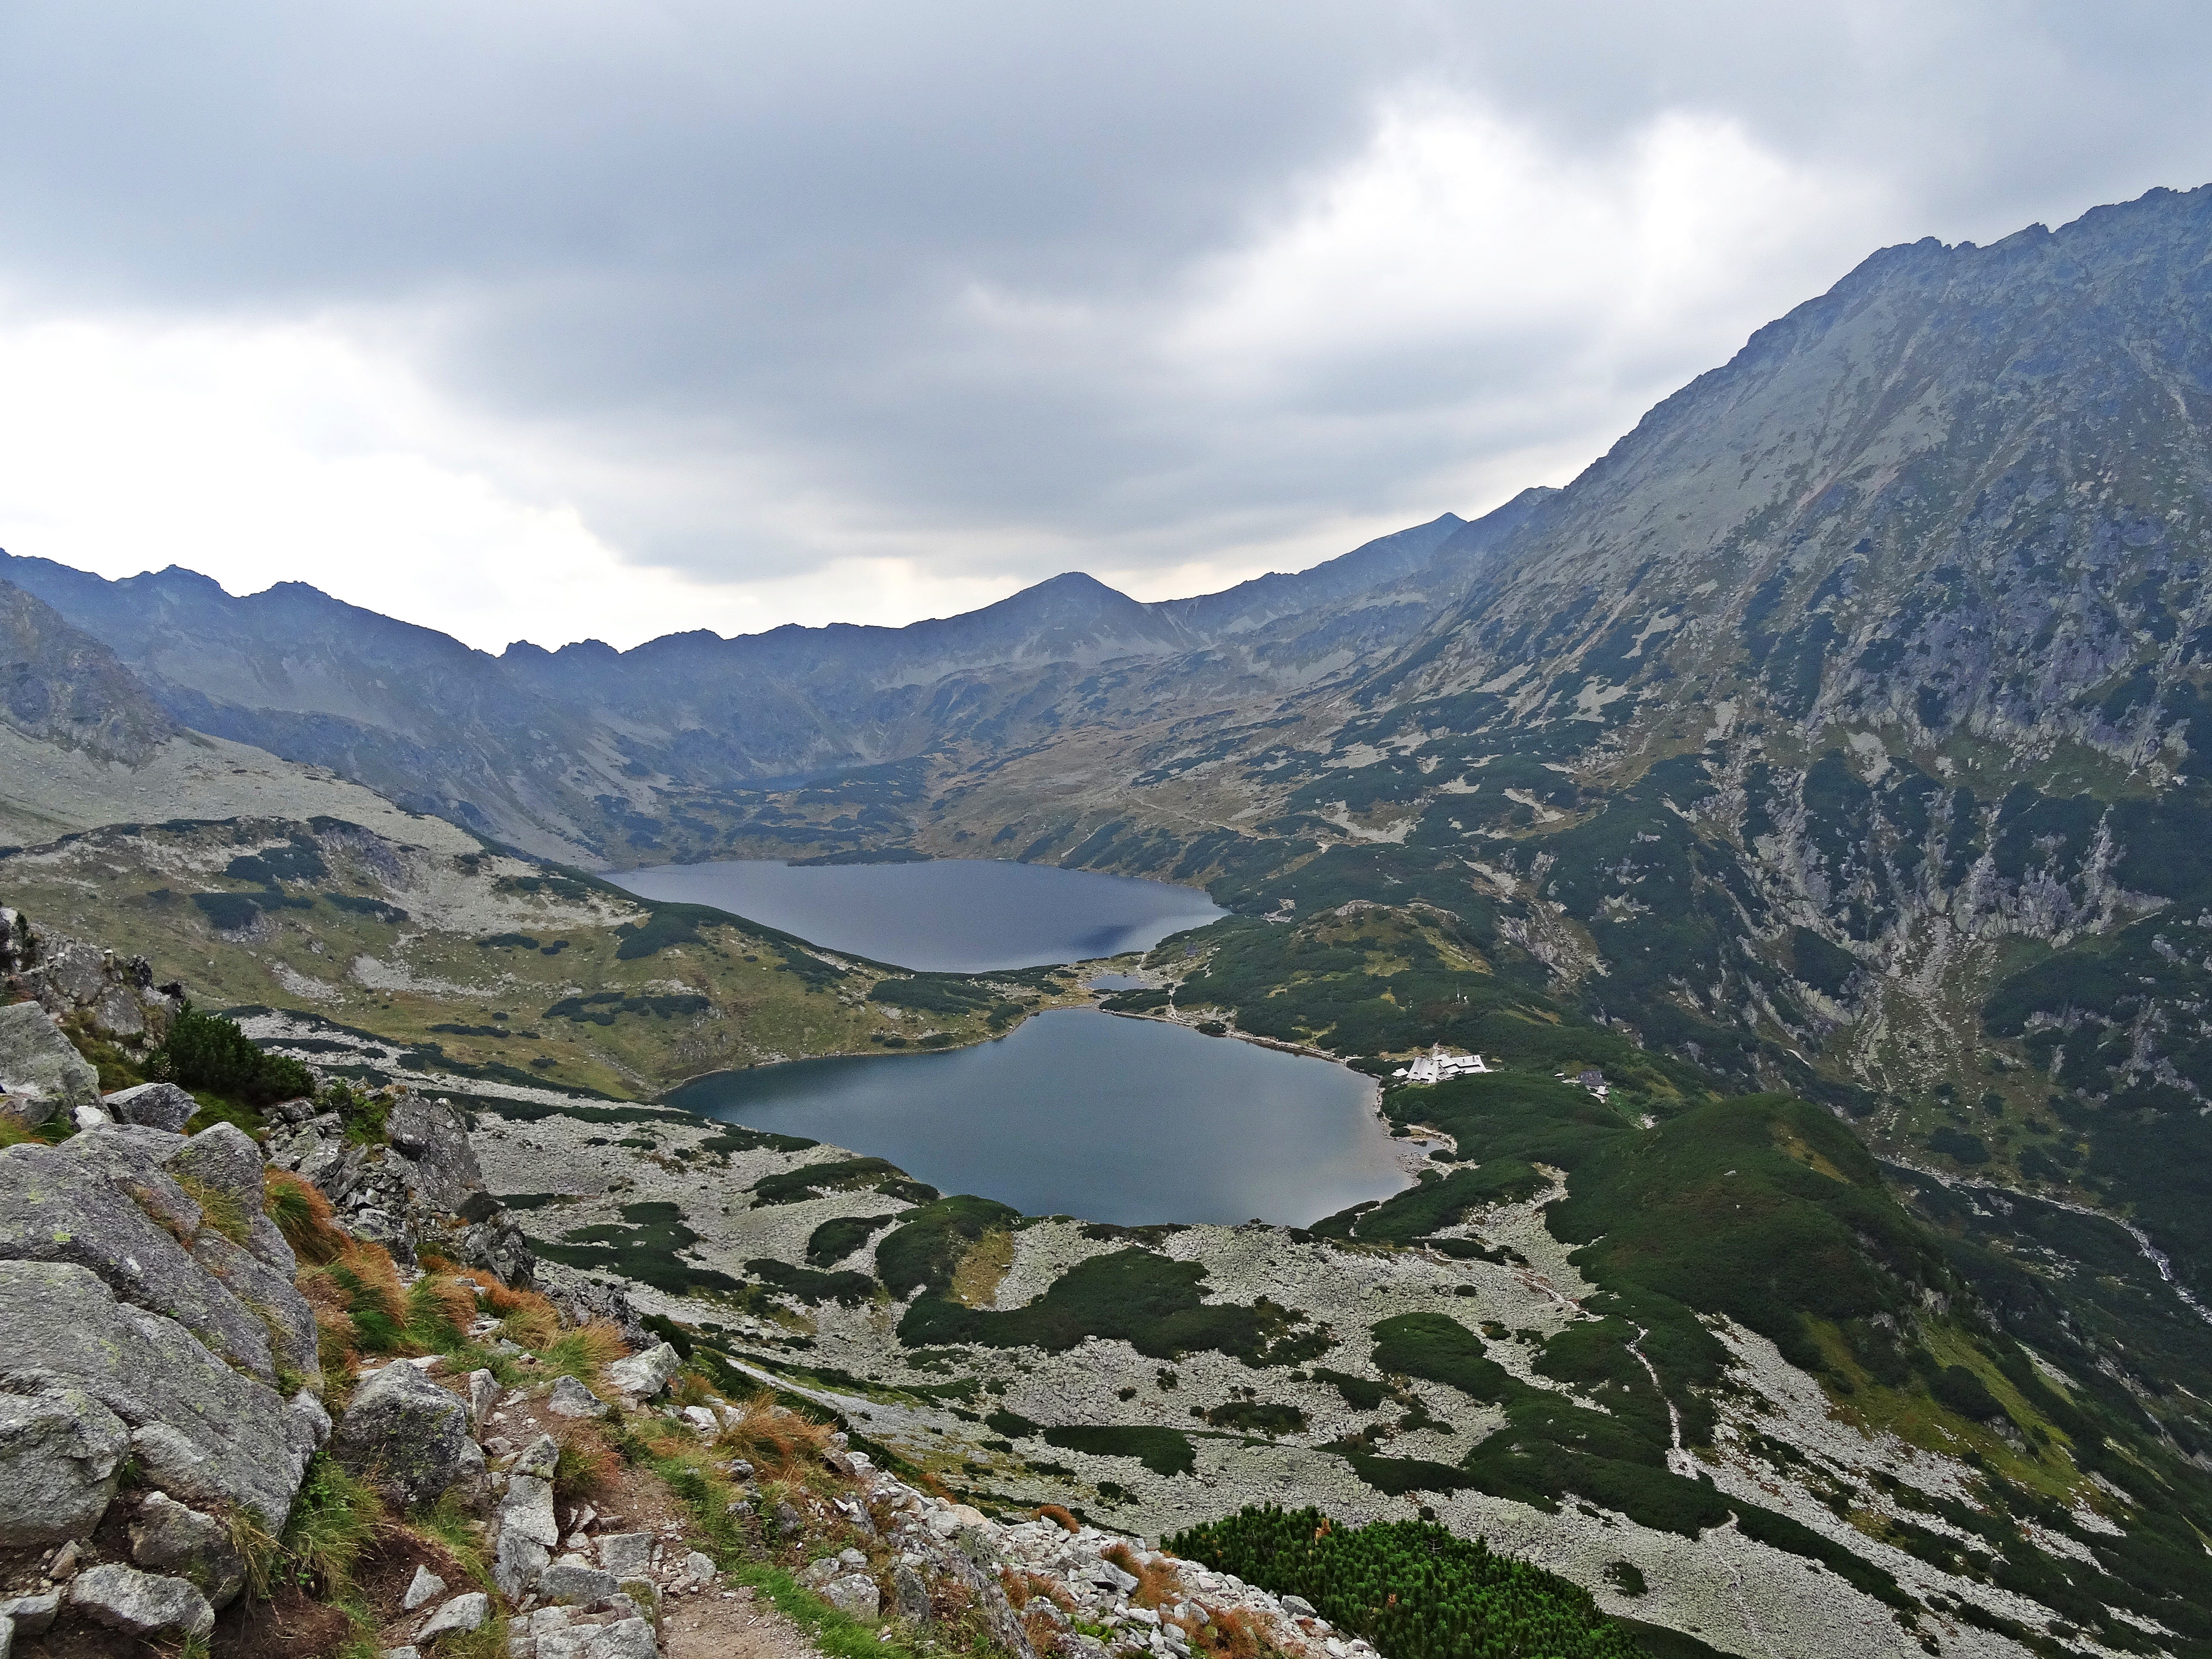
landscape, tree, nature, forest, wilderness, walking, mountain, hiking, lake, adventure, view, valley, mountain range, panorama, summer, travel, pond, green, scenery, holiday, reservoir, colorful, tourism, ridge, top view, rocks, tour, holidays, mountains, alps, vegetation, backpacking, plateau, beauty, fell, cirque, loch, time of year, tatry, wandering, the silence, on the trail, peace of mind, hiking trail, hiking trails, sunny day, landform, a view of the mountains, mountain trekking, mountain hiking, the beauty of the mountains, mountain pass, geographical feature, mountainous landforms